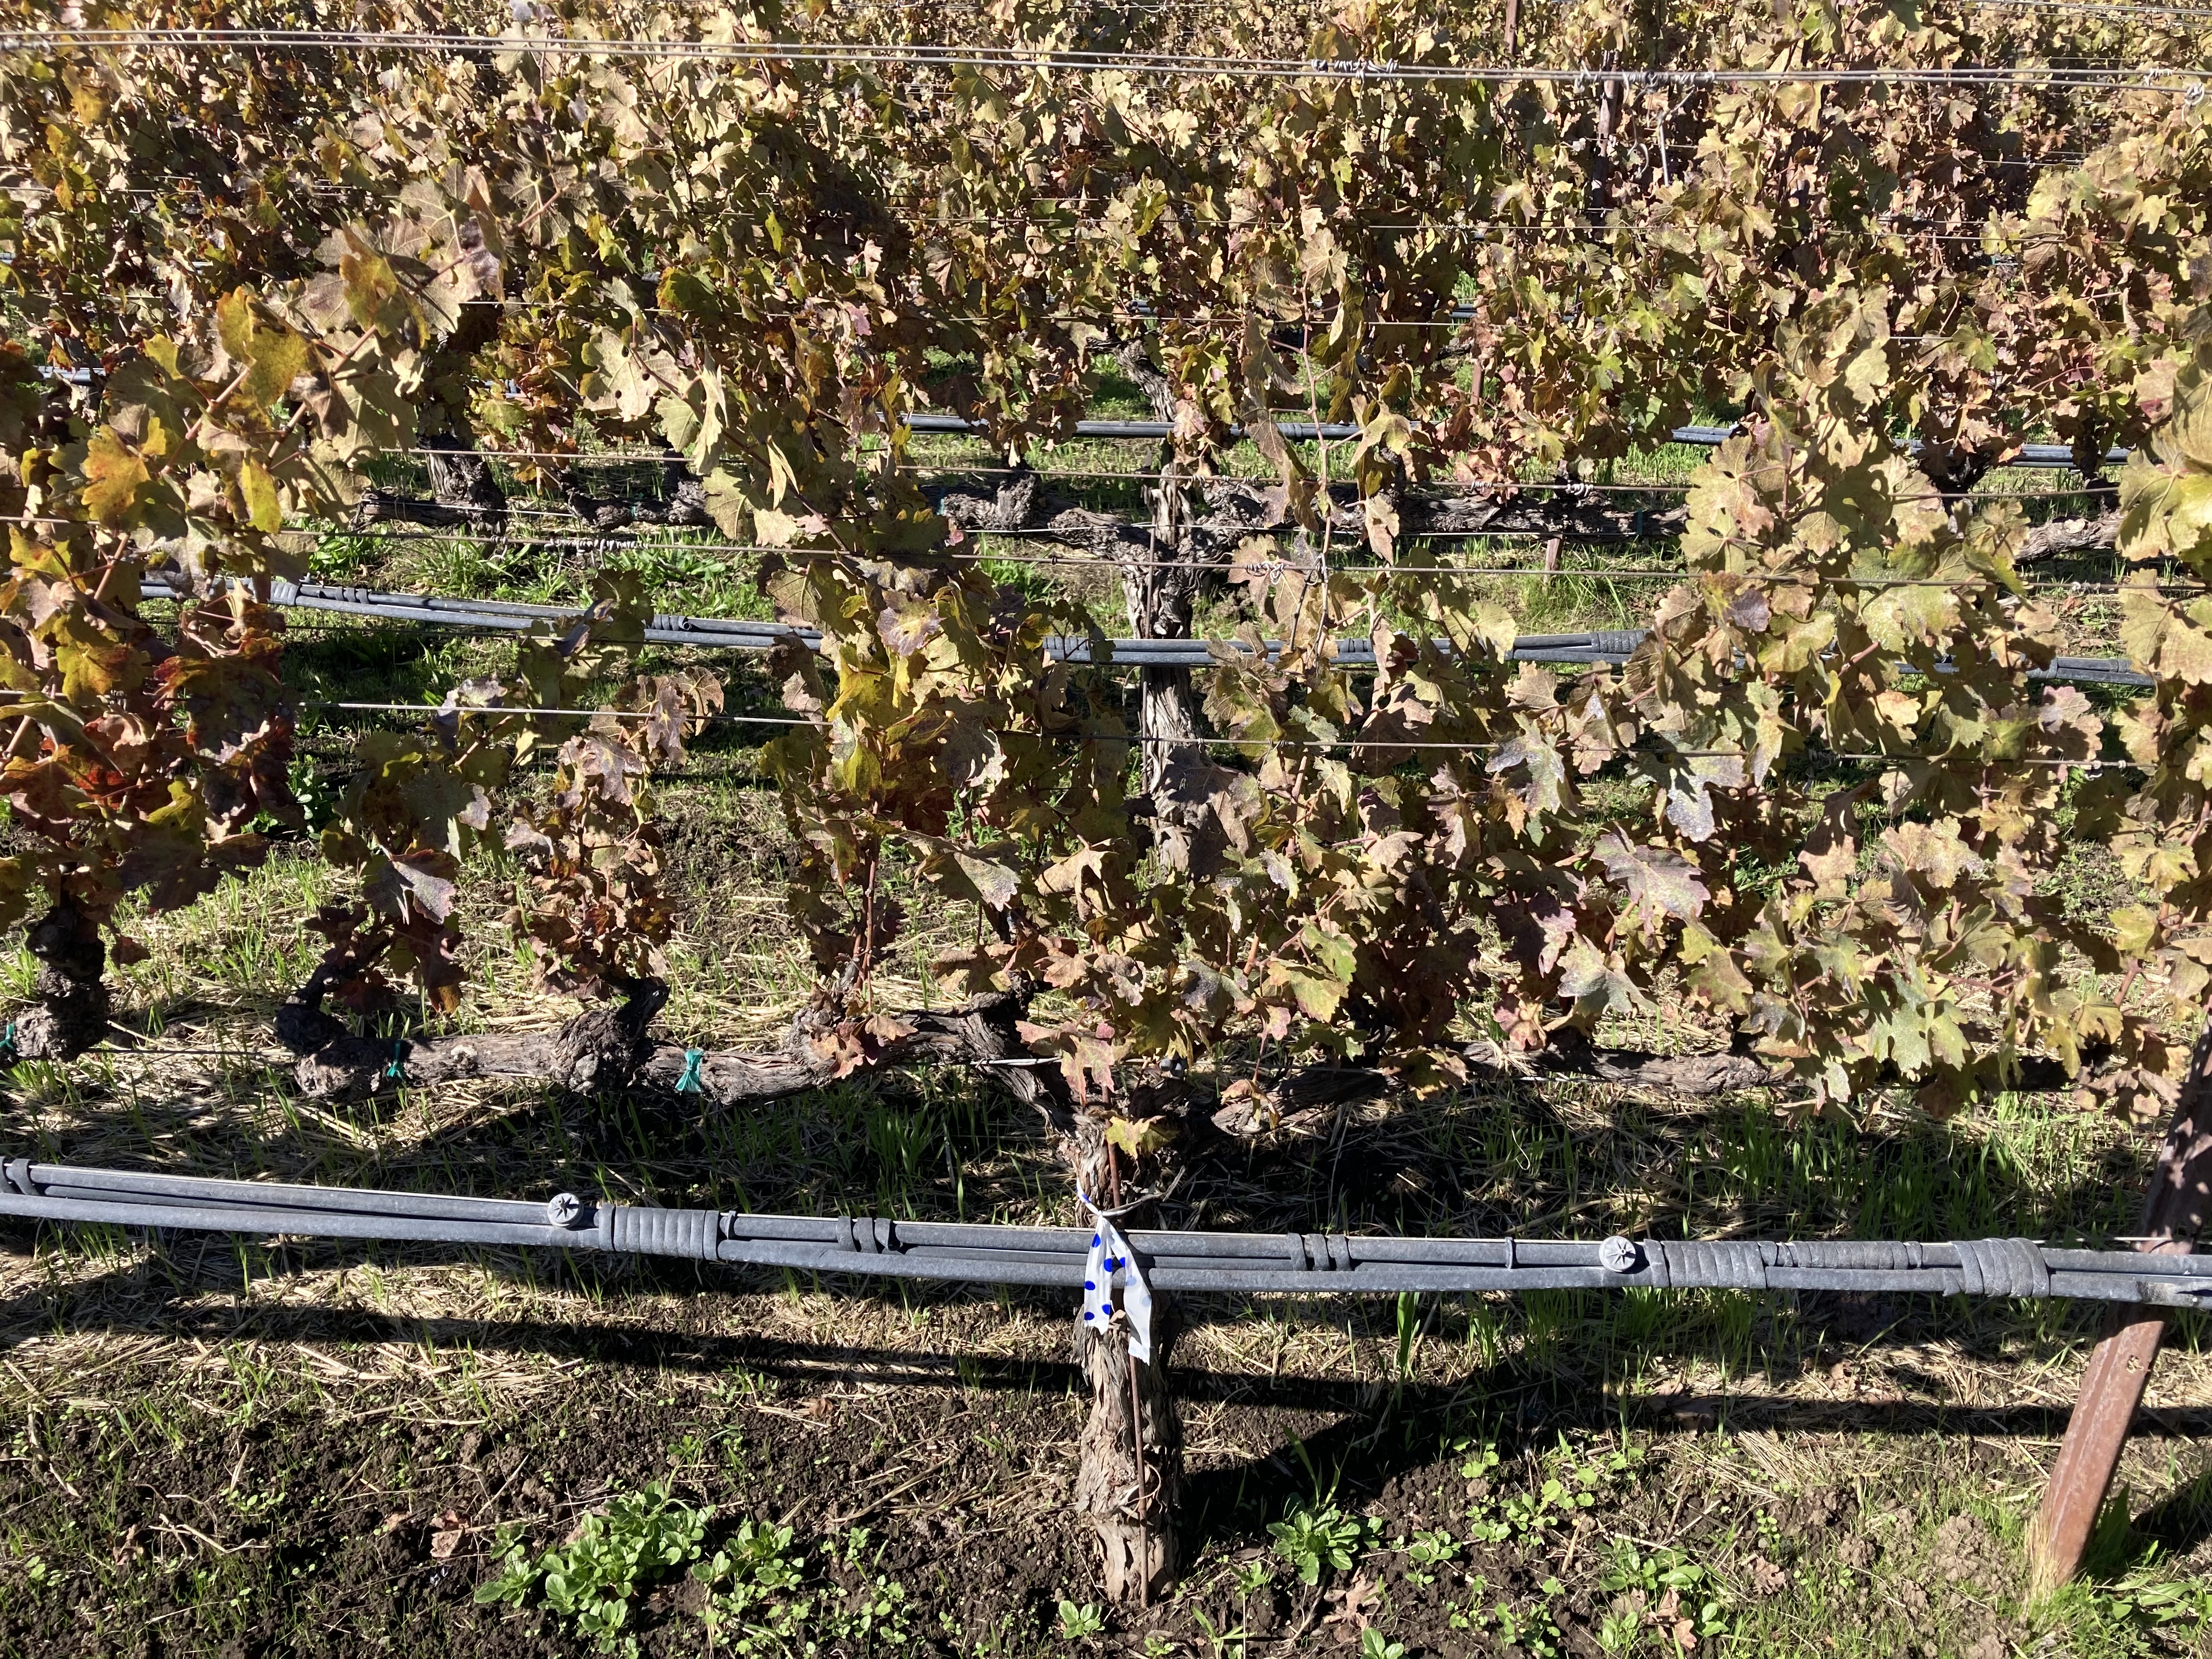
Label: Leafroll 3